Mike Muuss

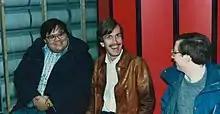
Mike Muuss (center) sitting on the newly-installed Cray X-MP/48 at BRL, with Chuck Kennedy (left) and Doug Kingston (right).

A graduate of Johns Hopkins University, Muuss was a senior scientist specializing in geometric solid modeling, ray-tracing, MIMD architectures and digital computer networks at the United States Army Research Laboratory at Aberdeen Proving Ground, Maryland when he died. He wrote a number of software packages (including BRL-CAD) and network tools (including ttcp and the concept of the default route or "default gateway") and contributed to many others (including BIND).